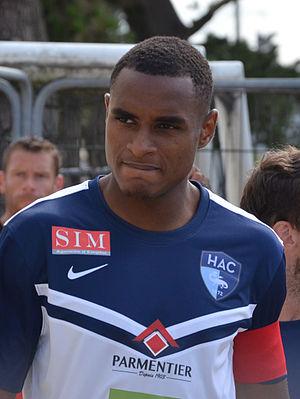
Photographie prise lors du match opposant le Stade rennais au Havre AC en amical au stade Paul-Audrin de Dinard le 8 juillet 2015. Ici, Steven Fortes.
Steven Fortes, né le 17 avril 1992 à Marseille, est un footballeur international cap-verdien évoluant au poste de défenseur au Racing Club de Lens.